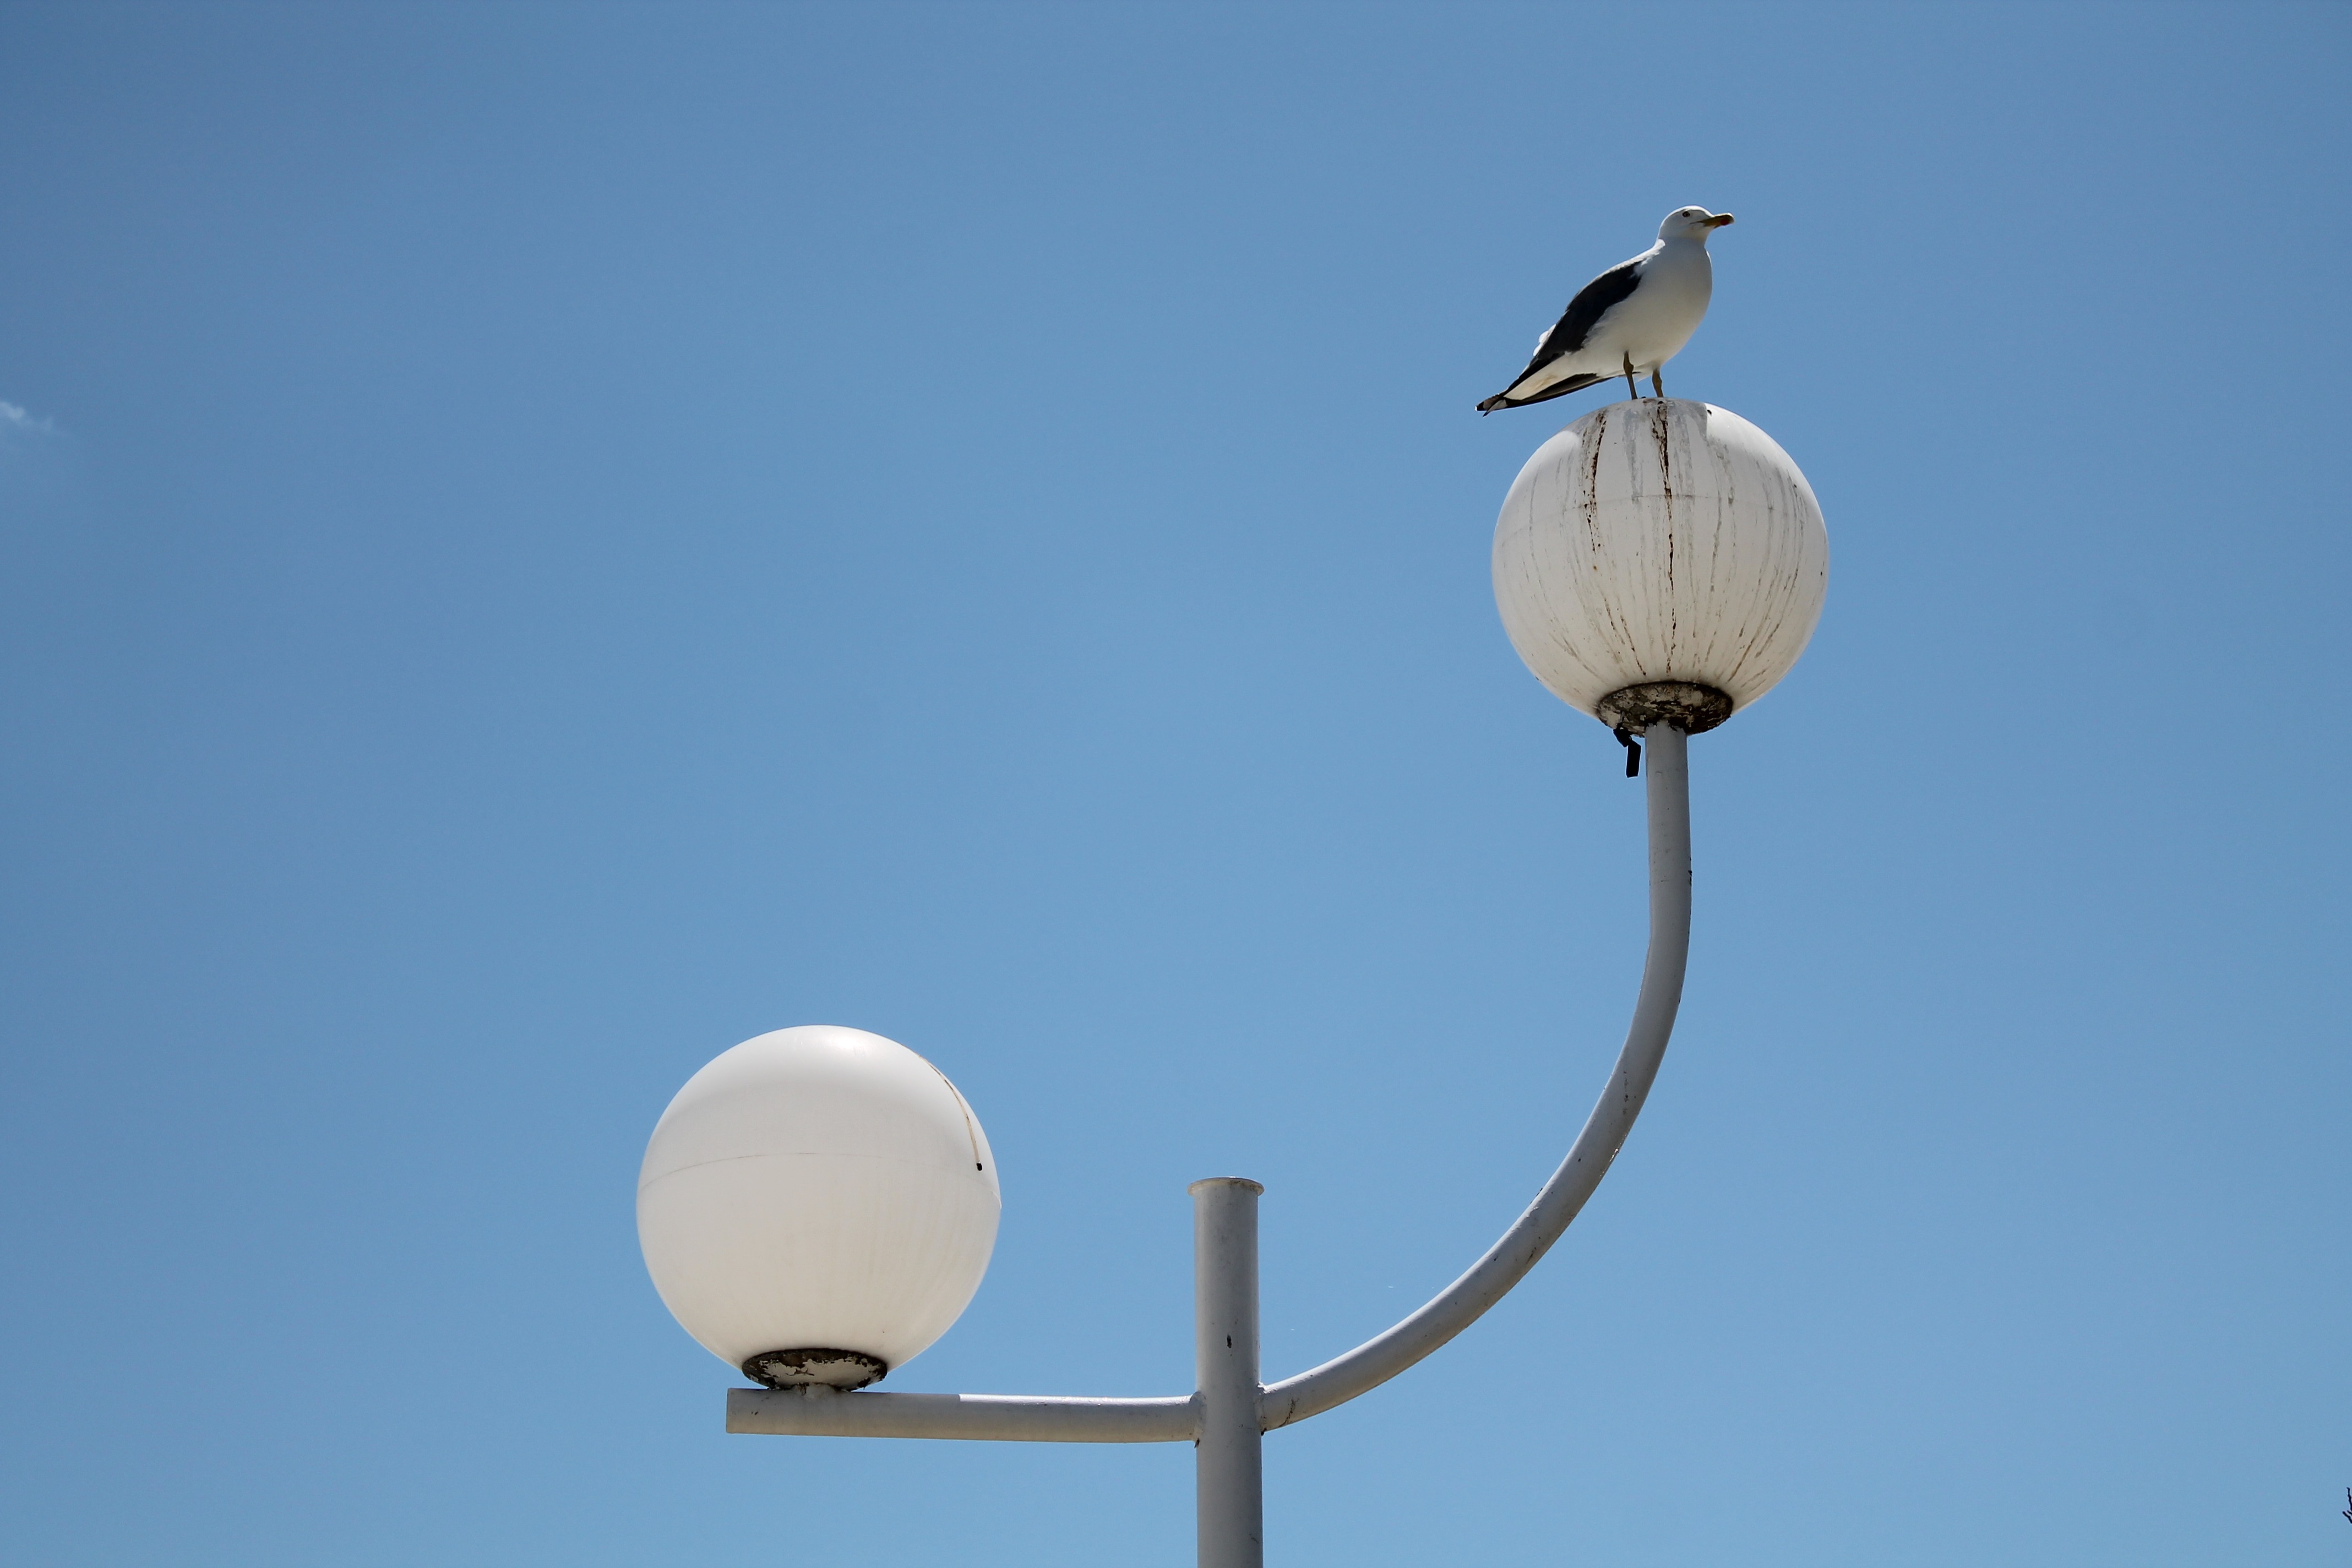
bird, sky, seagull, summer, blue, street light, lamp, lighting, ball, light fixture